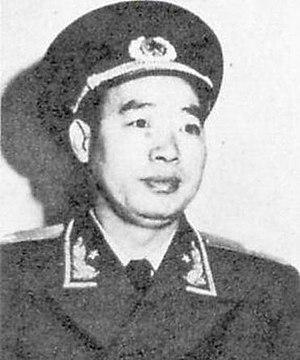
Wang Dongxing, né le 1ᵉʳ janvier 1916 dans le Jiangxi et mort le 21 août 2015 à Pékin à 99 ans, est le principal garde du corps de Mao Zedong durant la révolution culturelle, de par sa position de commandant du régiment spécial 8341.